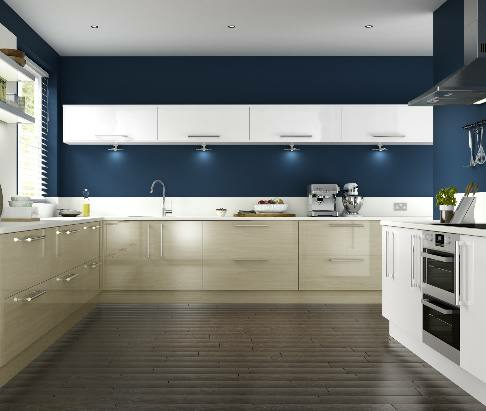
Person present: No